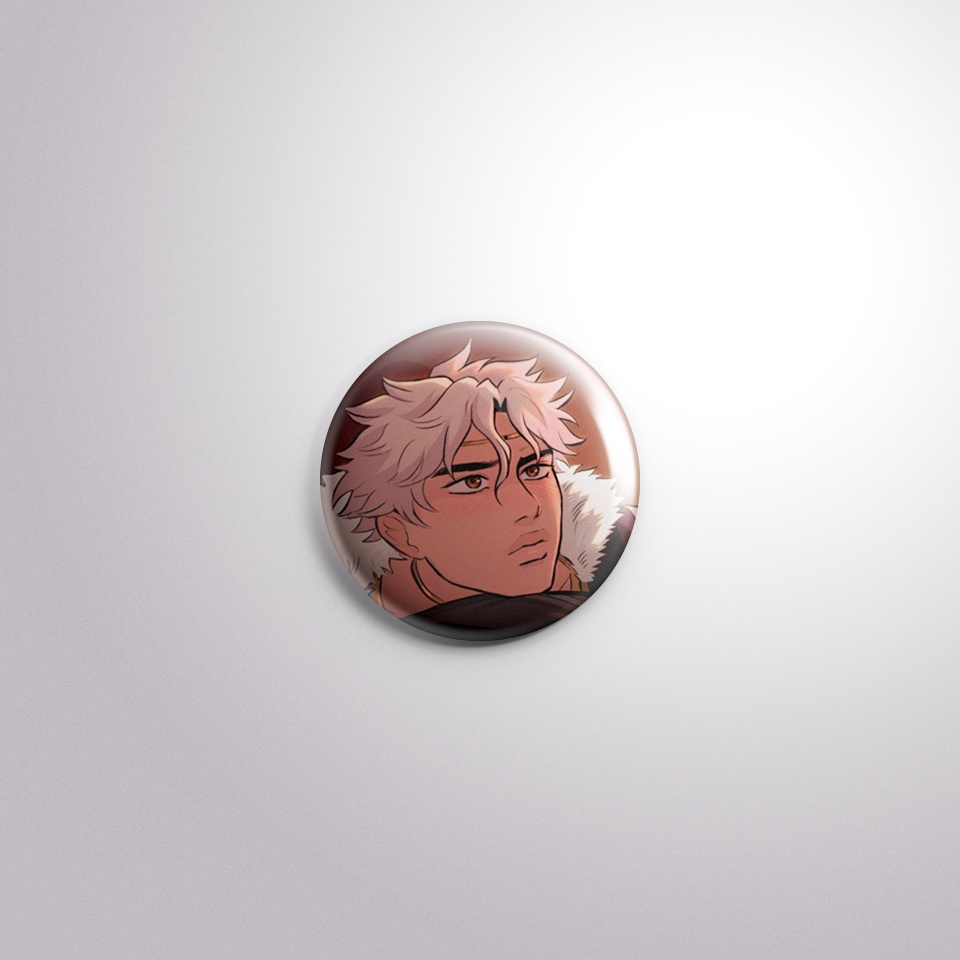
Osora Button Badge
Brand: EML
Add a splash of fun to your outfit with the Osora Button Badge! Perfect for brightening up bags, jackets, or hats, this playful badge lets you showcase your unique style with a pop of personality. Easy to pin and impossible to ignore, it's the perfect little accessory to spread good vibes everywhere you go.
Category: Apparel & Accessories > Clothing Accessories > Pinback Buttons